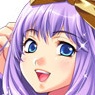
Portrait style: Anime Portrait